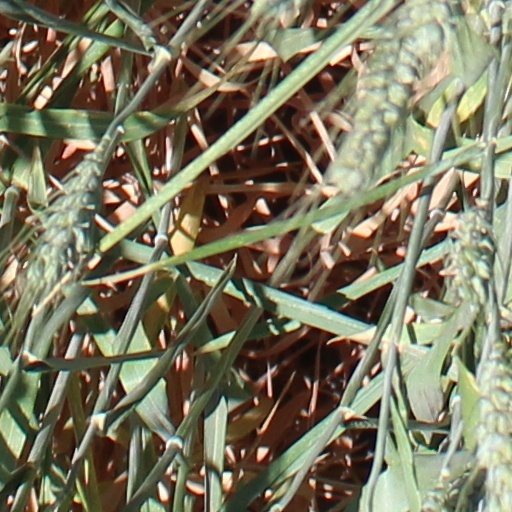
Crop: wheat